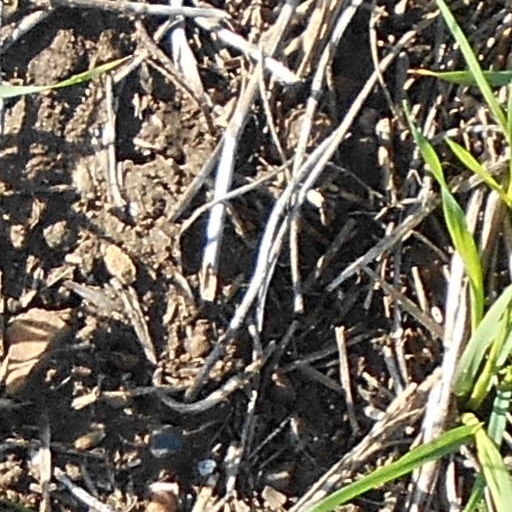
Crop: wheat